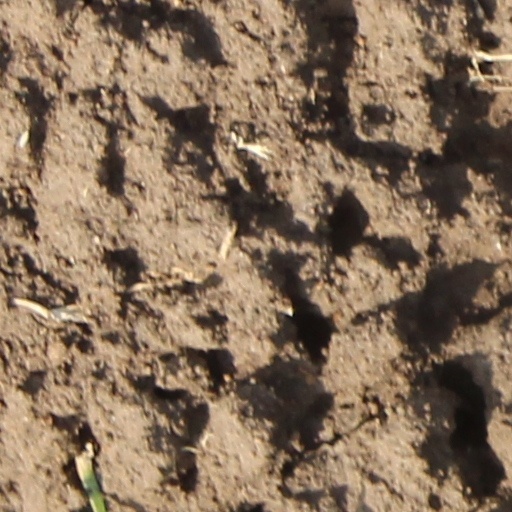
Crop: wheat